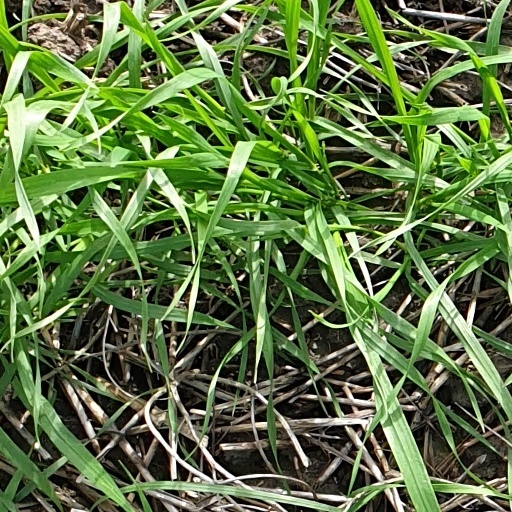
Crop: wheat